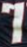
Number: 7